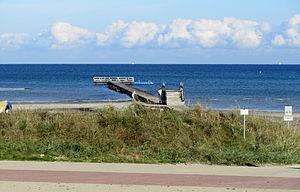
L’ Amt Probstei est un Amt, c'est-à-dire une forme d'intercommunalité du Schleswig-Holstein, dans l'arrondissement de Plön, dans le Nord de l'Allemagne. Il regroupe 20 municipalités.